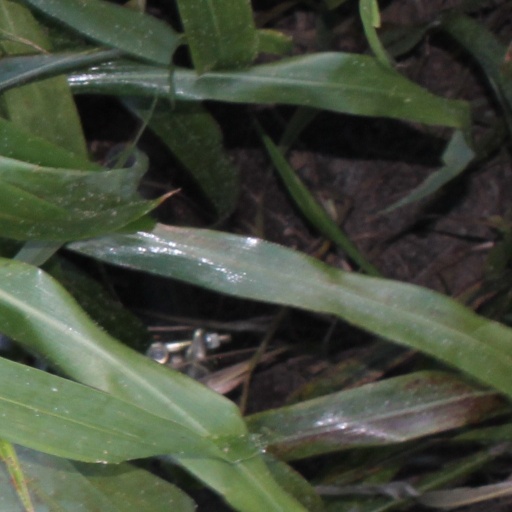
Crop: sorghum